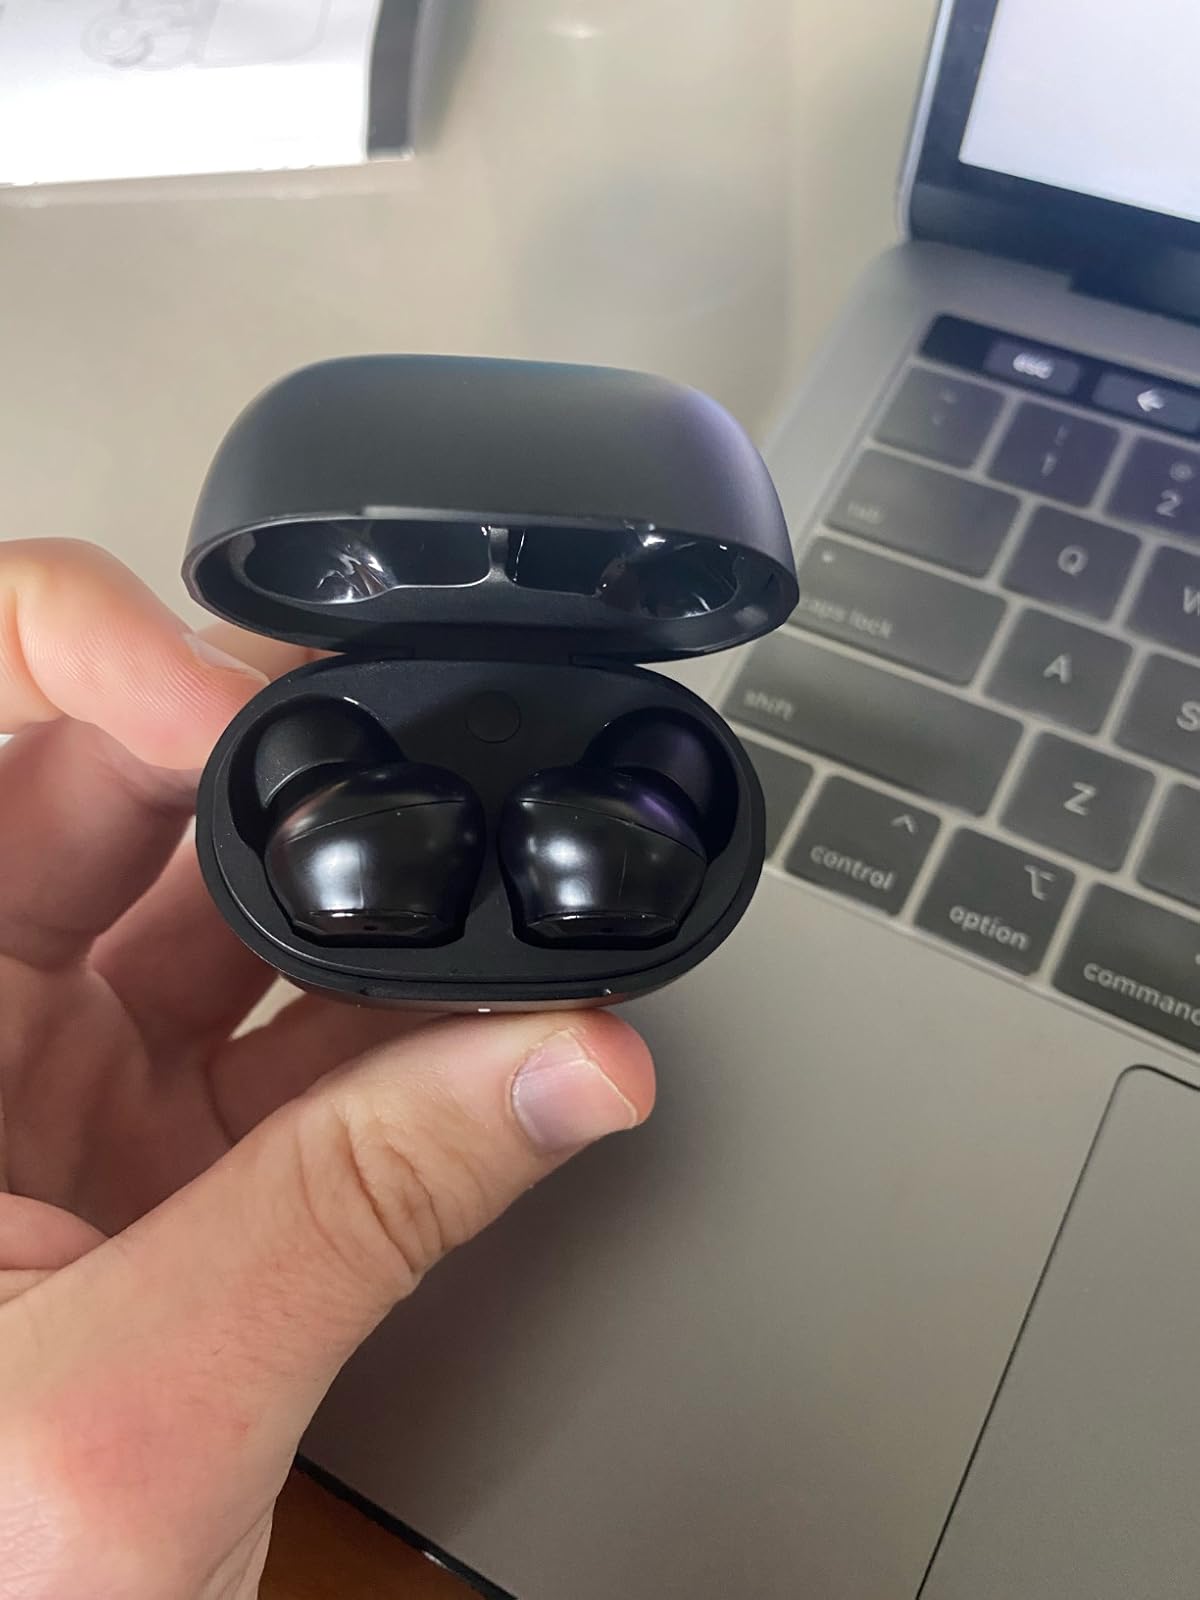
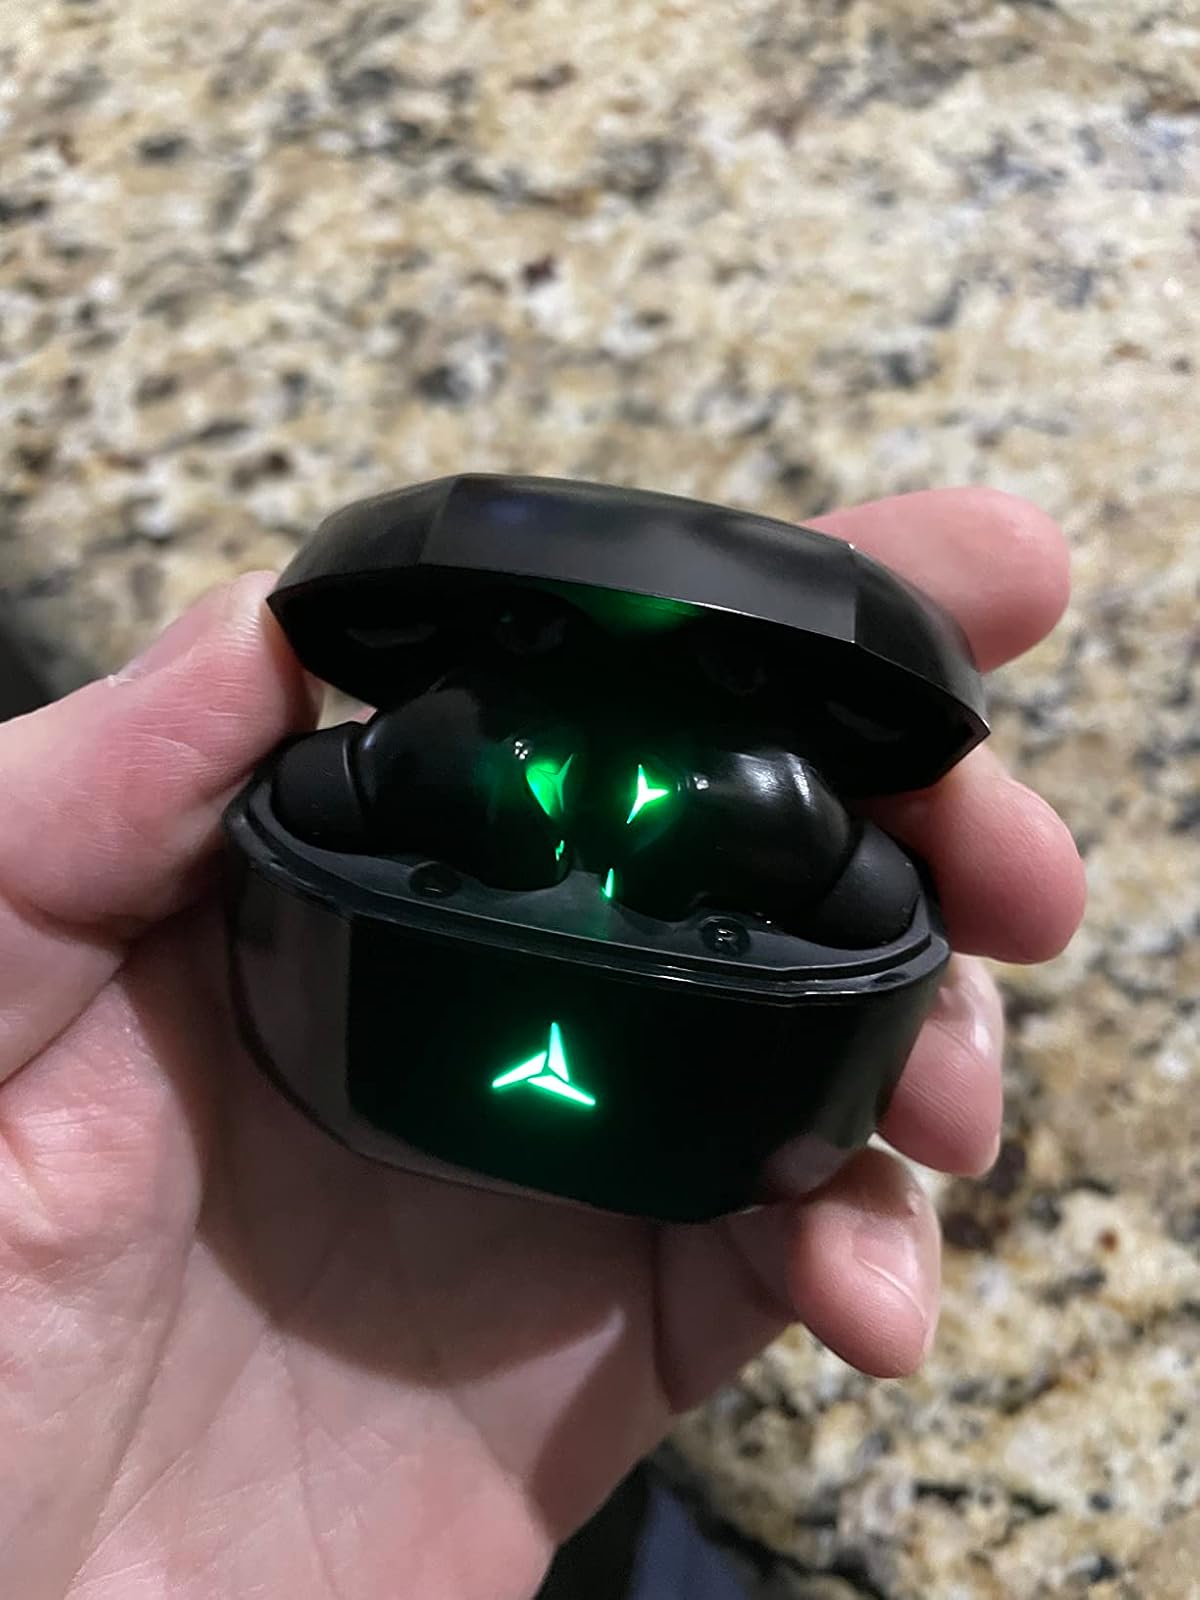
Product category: earbuds
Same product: no